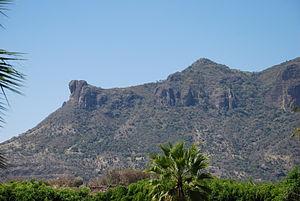
Nevith Condés Jaramillo est un journaliste mexicain assassiné le 24 août 2019 à Tejupilco.